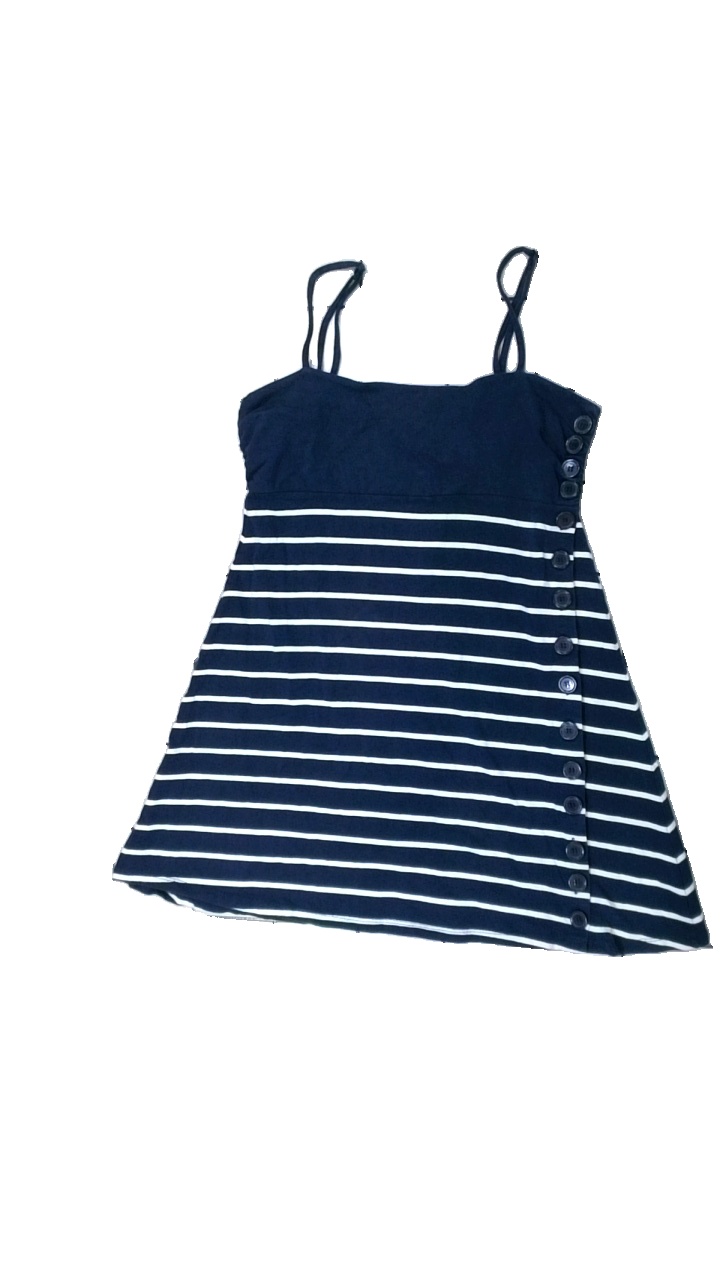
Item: Tunic (Ladies)
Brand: Gina Tricot
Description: randig tunika med knappar fram
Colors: Blue, White
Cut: Regular
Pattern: Striped
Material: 100% cotton
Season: Summer
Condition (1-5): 4
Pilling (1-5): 4
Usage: Remake
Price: <50